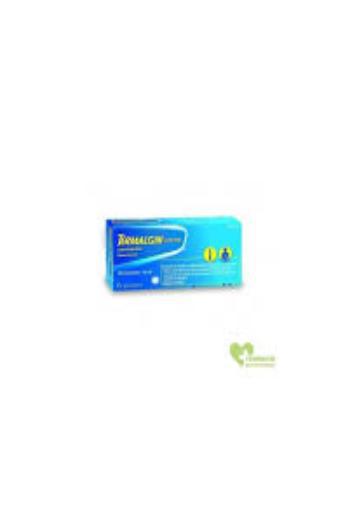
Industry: Medical